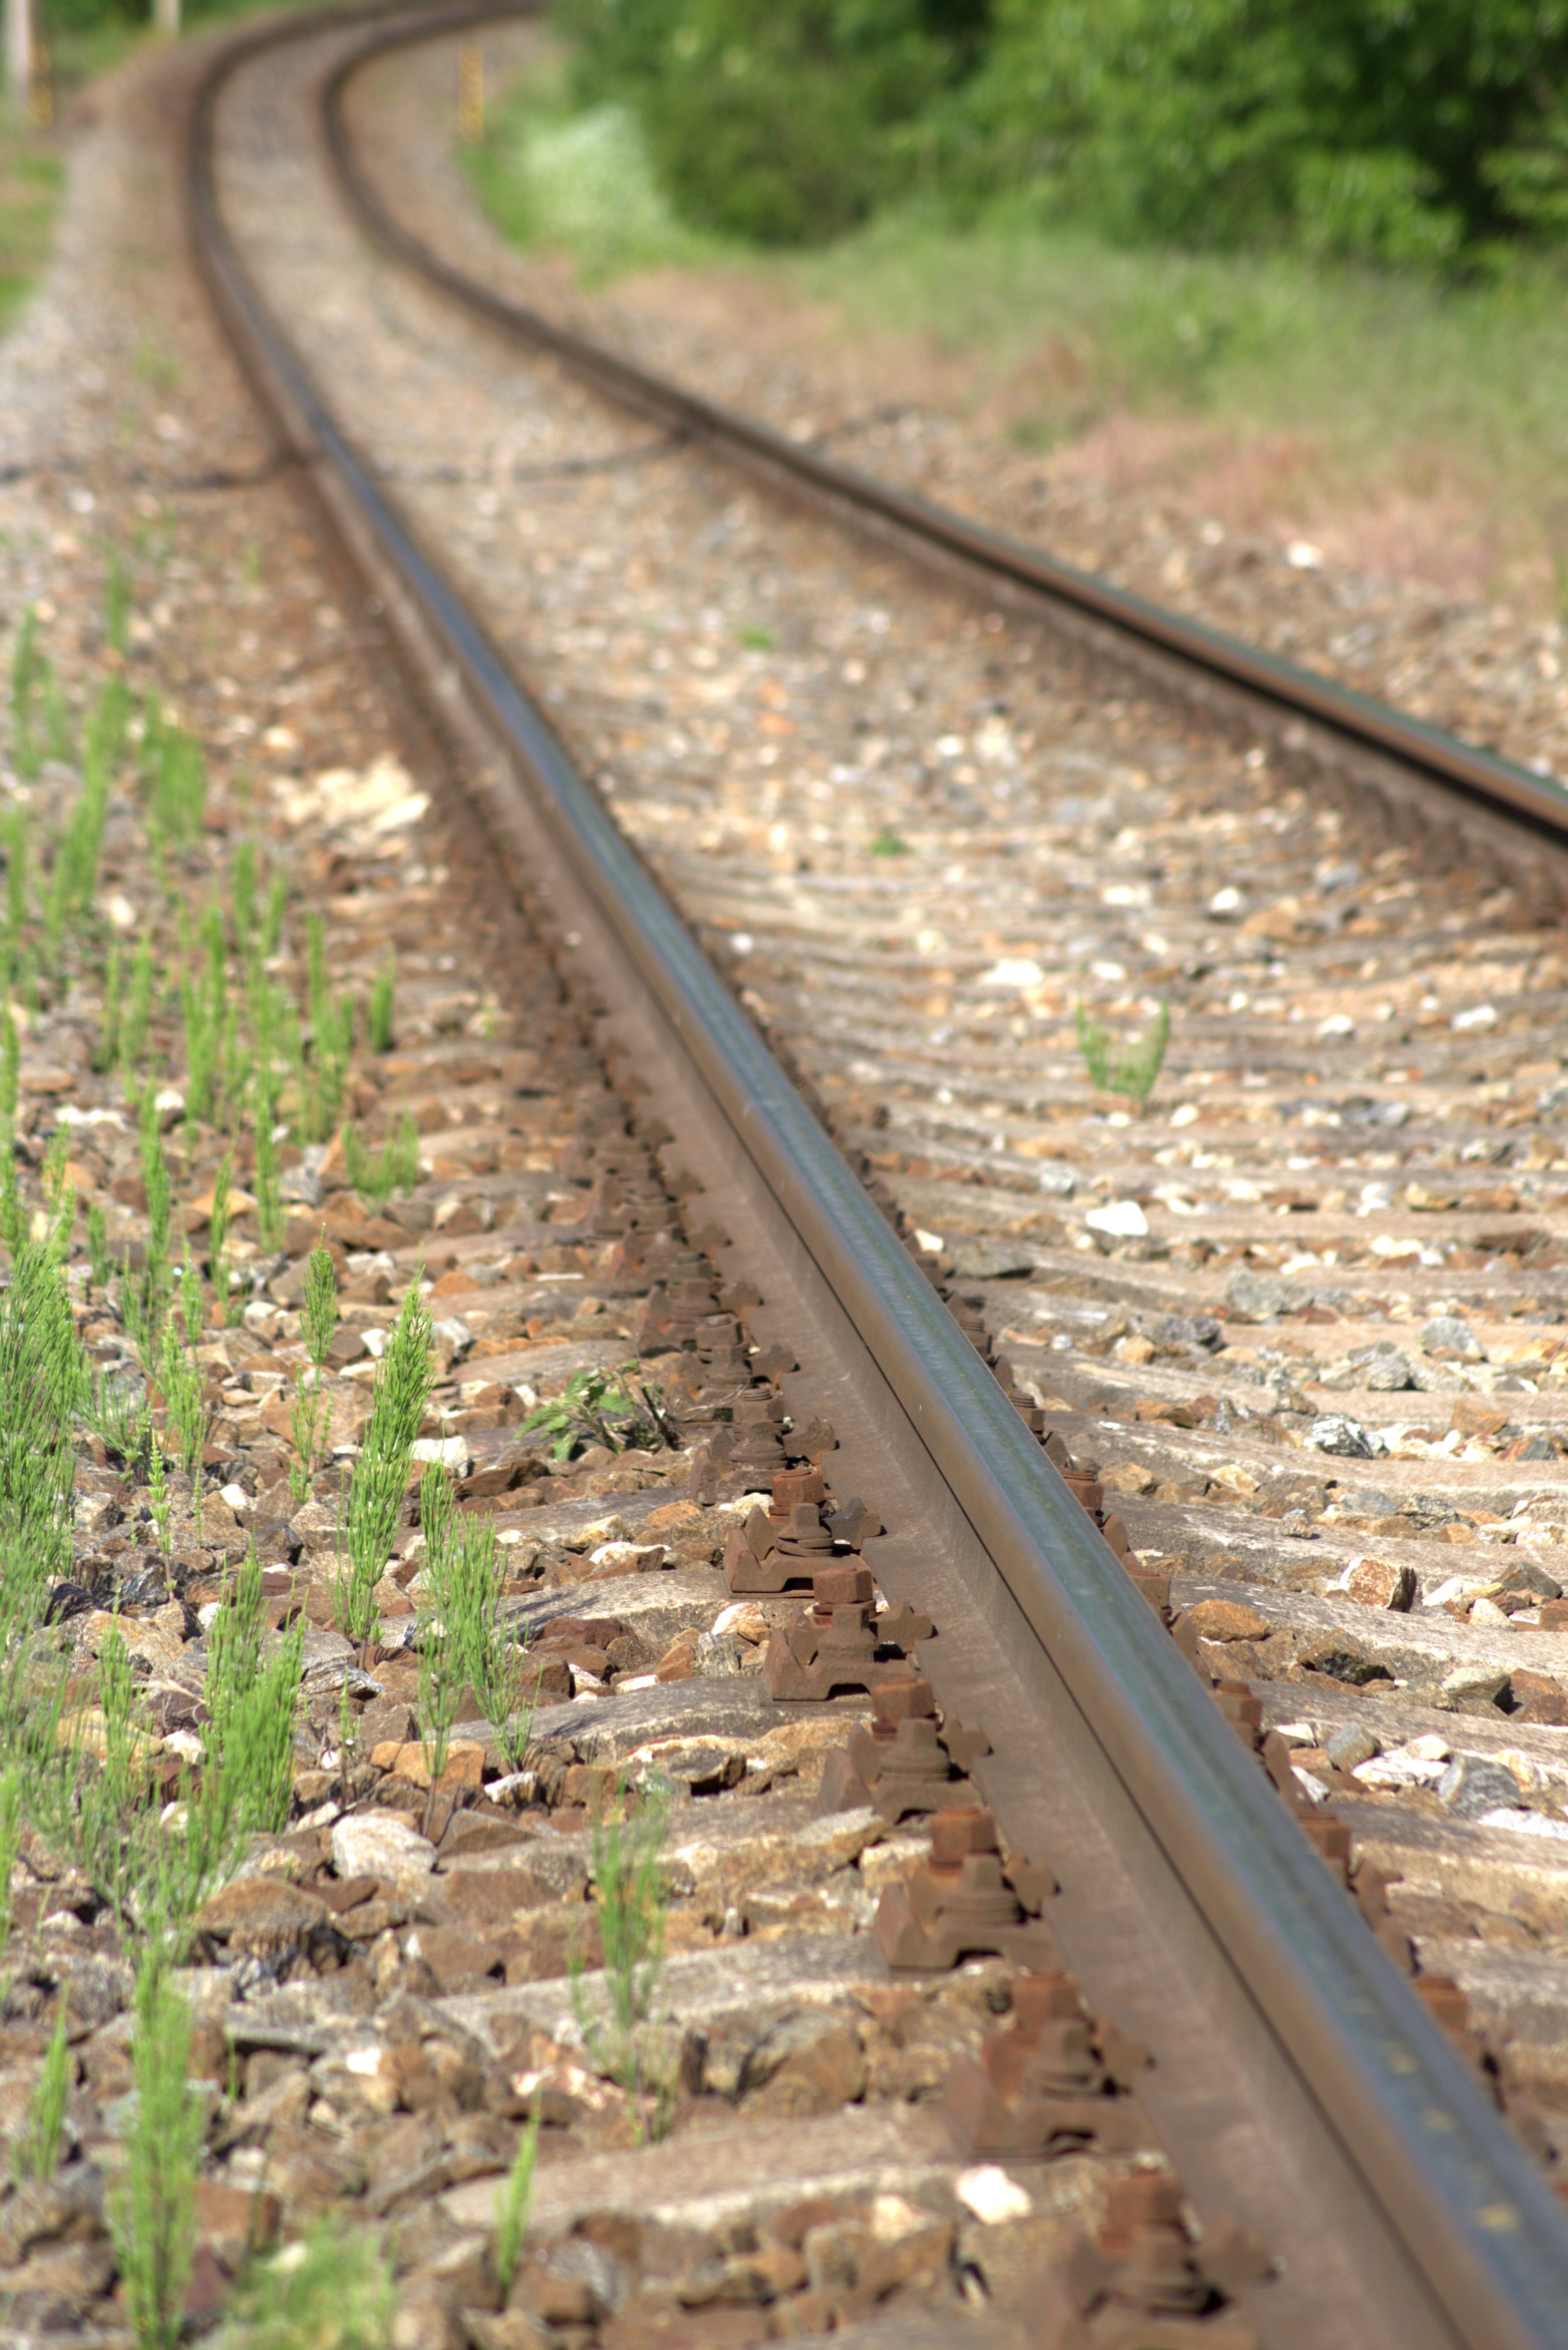
track, railway, perspective, train, transport, vehicle, soil, endless, lane, seemed, rail transport, railway tracks, track bed, vanishing point, railway rails, rolling stock